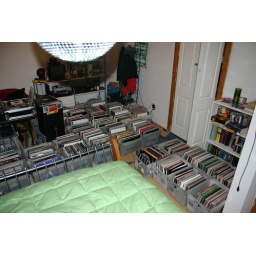
Yes, the floor of my bedroom is almost wholly covered in crates of records.